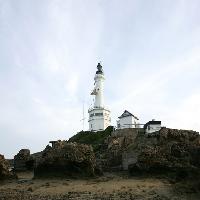
Weather: cloudy or overcast